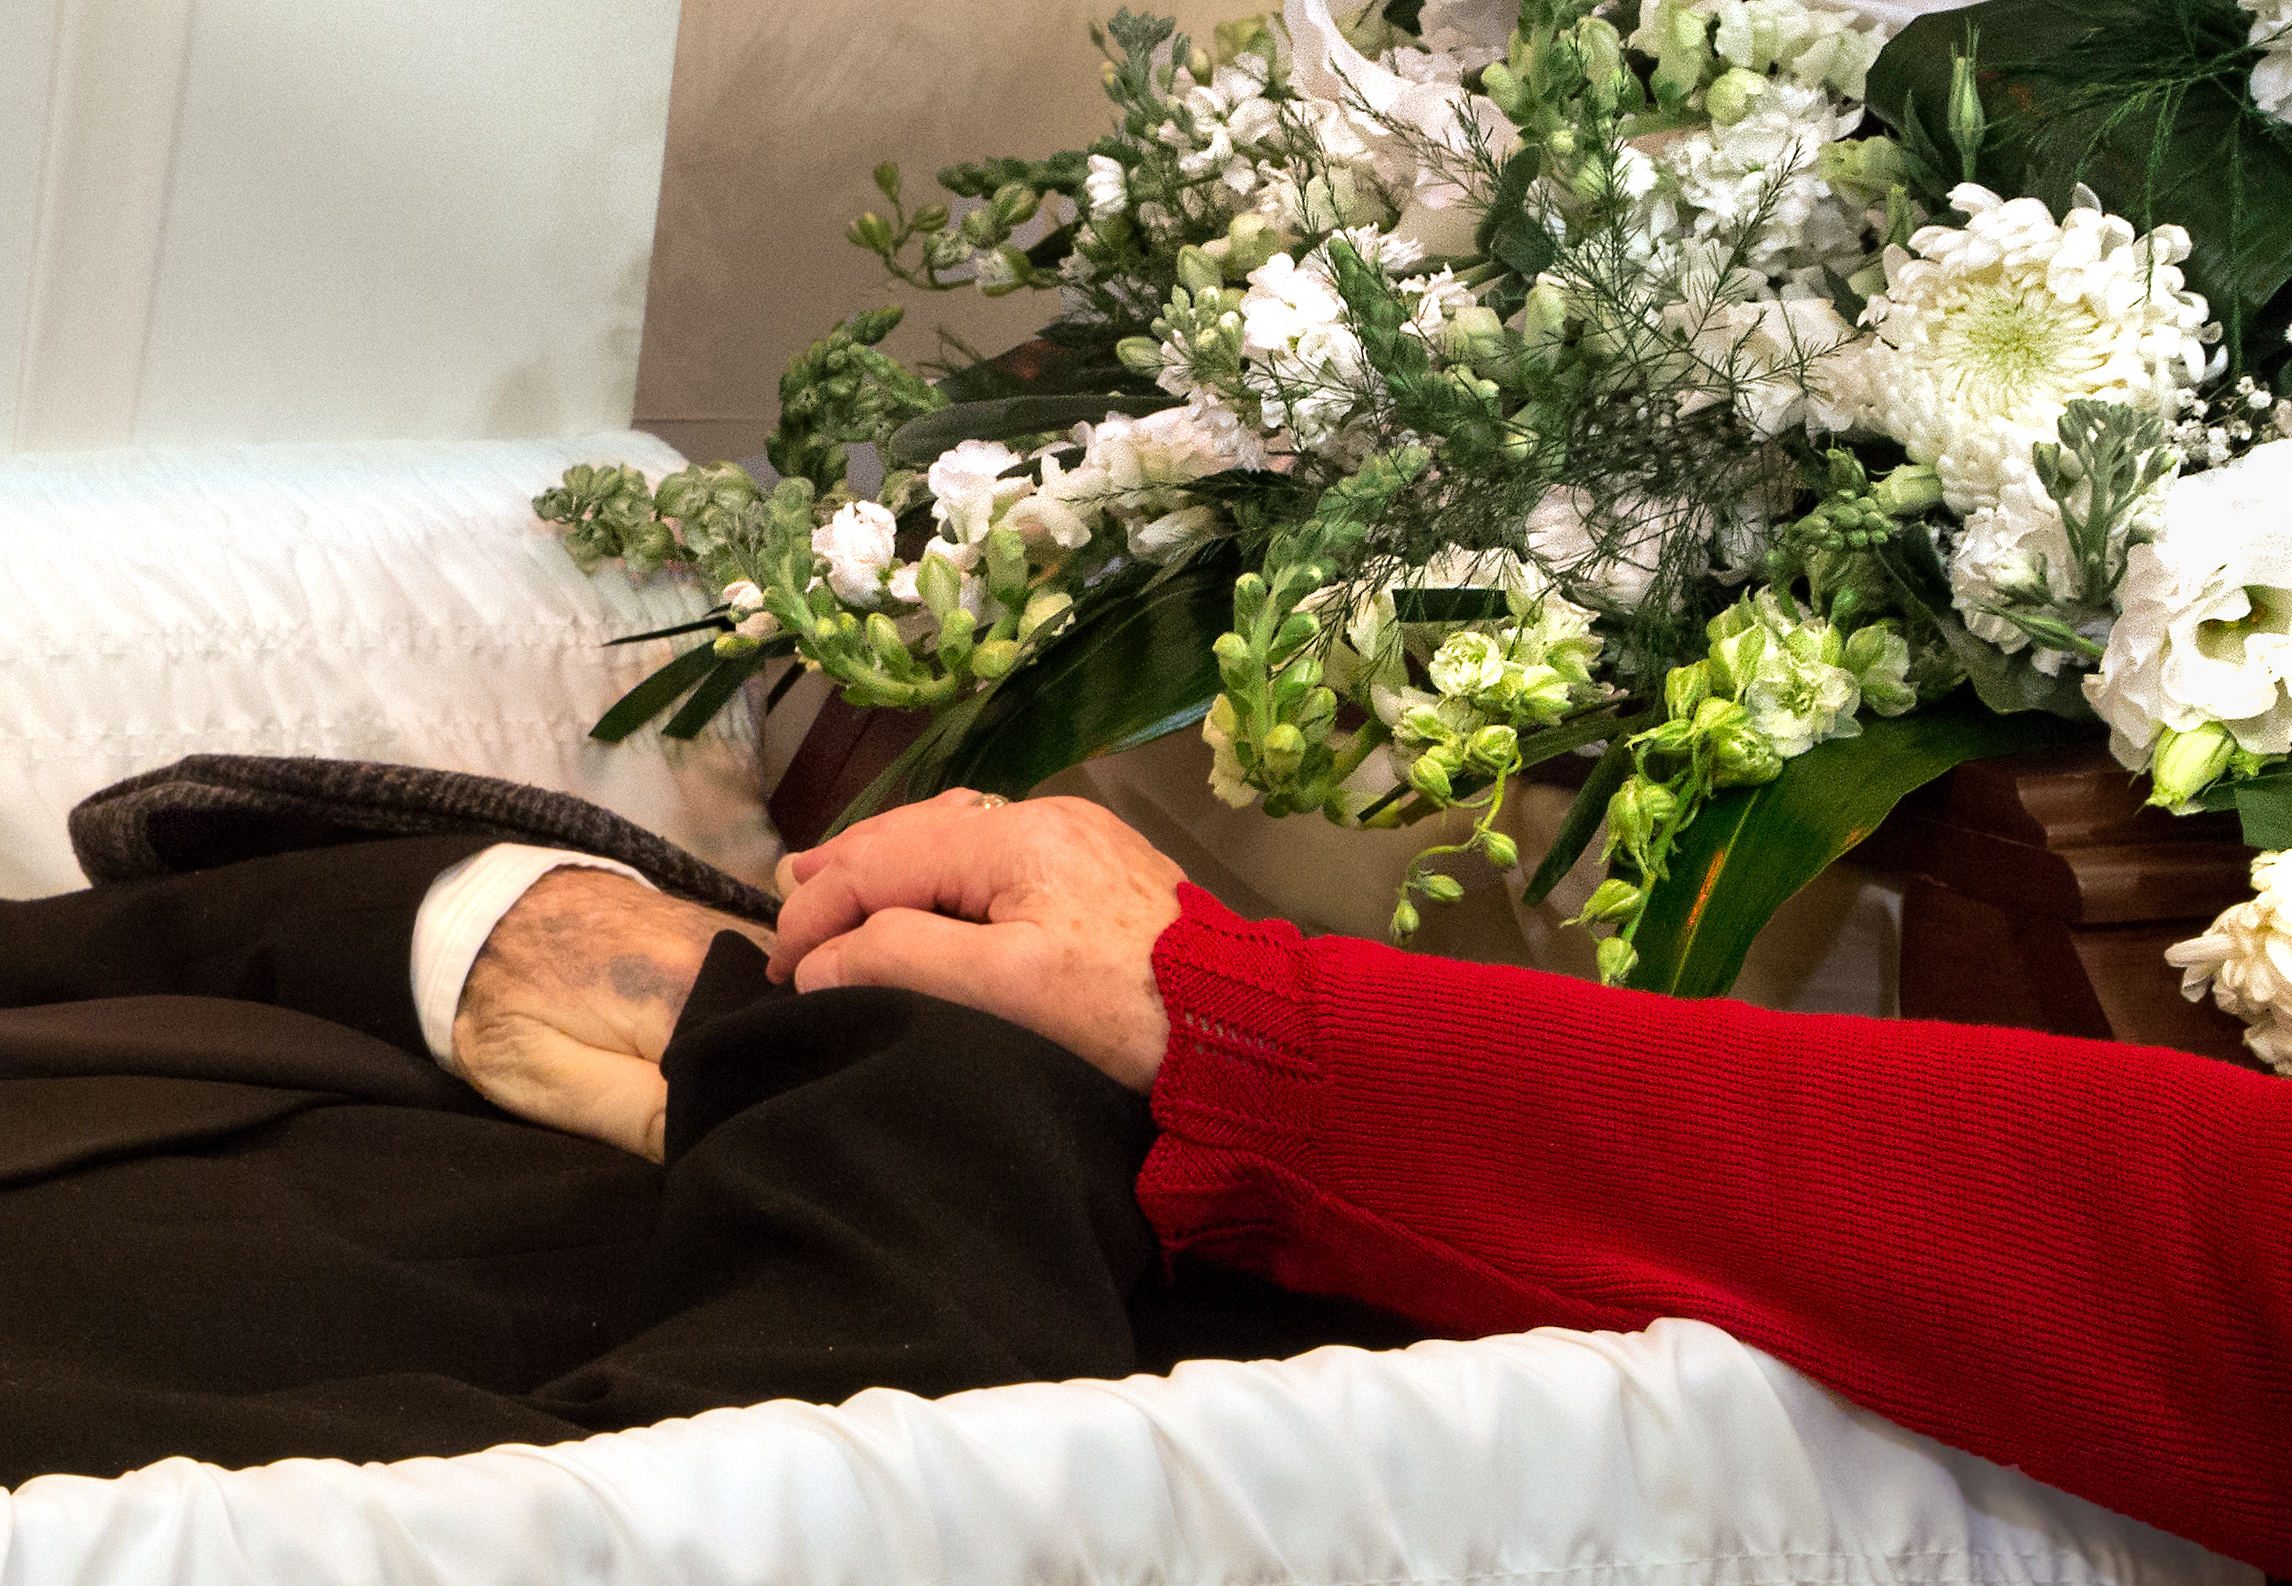
plant, flower, spring, chapel, married, flowers, sad, hands, grandpa, floristry, grief, casket, funeral, goodbye, msh0514, msh051415, flower bouquet, floral design, flower arranging